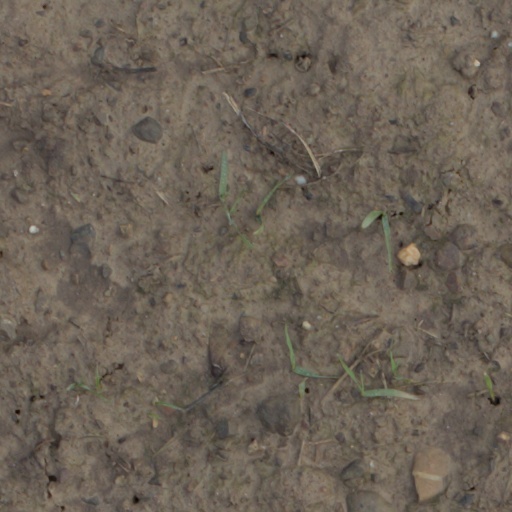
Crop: wheat